Kubachi silver

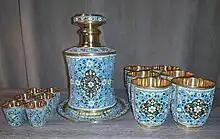
Through magazines in the Russian capital, the Kubachi silver industry supplies Moscow millionaires with exquisite silverware, such as this whisky and cognac set made of silver covered with 24-karat gold and turquoise enamel

In 1937, items produced at the workshop in Kubachi won a top prize at the International Exhibition in Paris. A direct consequence of this success, a new building was built for the workshop. In subsequent decades, the workshop, later factory, would win 18 gold and silver medals at 12 international exhibitions, including Brussels in 1958, Montreal in 1967, Osaka in 1970, Zagreb in 1981, and Copenhagen and Düsseldorf in 1982. In the middle of the 20th century, however, Kubachi masters frequently used non-precious metals in their works.